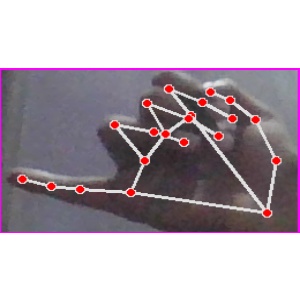
अक्षर: च